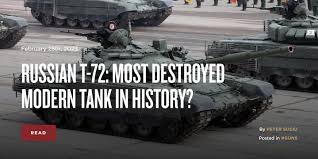
Label: T-72